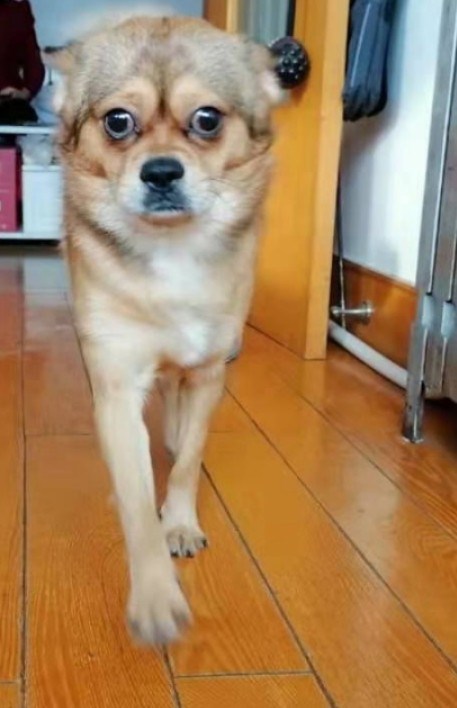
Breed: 3336-n000121-chinese_rural_dog